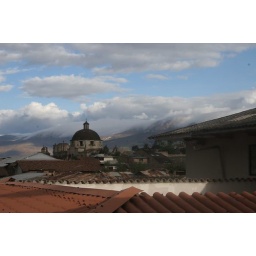
clouds rolling in over the mountains